Stadin Panimo

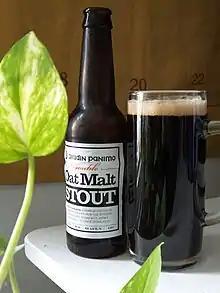
Stadin Panimo Double Oat Malt Stout-

Stadin Panimo has had an exceptionally large selection of beers. According to Konttinen the brewery has produced several hundred kinds of beer. Some of the beers have also been sold under various product names, such as seasonal beers in various beer restaurants. The principal business idea of the brewery was to sell beers produced by request, which the small 500 to 900 litre brewing capacity was well suited to. The selection covered almost all principal beer styles.